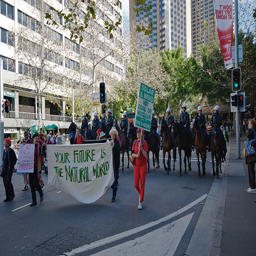
Environmental change protestors escorted by police on horses.
People are marching down the street with demonstration signs and police following on horseback.
A group of people protest peacefully on the street
A parade with a row of horse mounted police marching down a street.
A large group of people marching down the street.